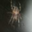
Label: spider